Dagobert III

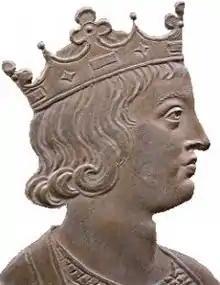
Imaginary portrait of Dagobert III by Jean Dassier

Dagobert III ( 699–715) was Merovingian king of the Franks (711–715).